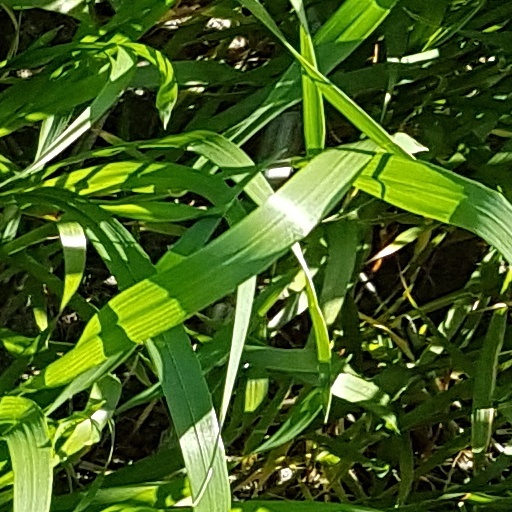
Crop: wheat